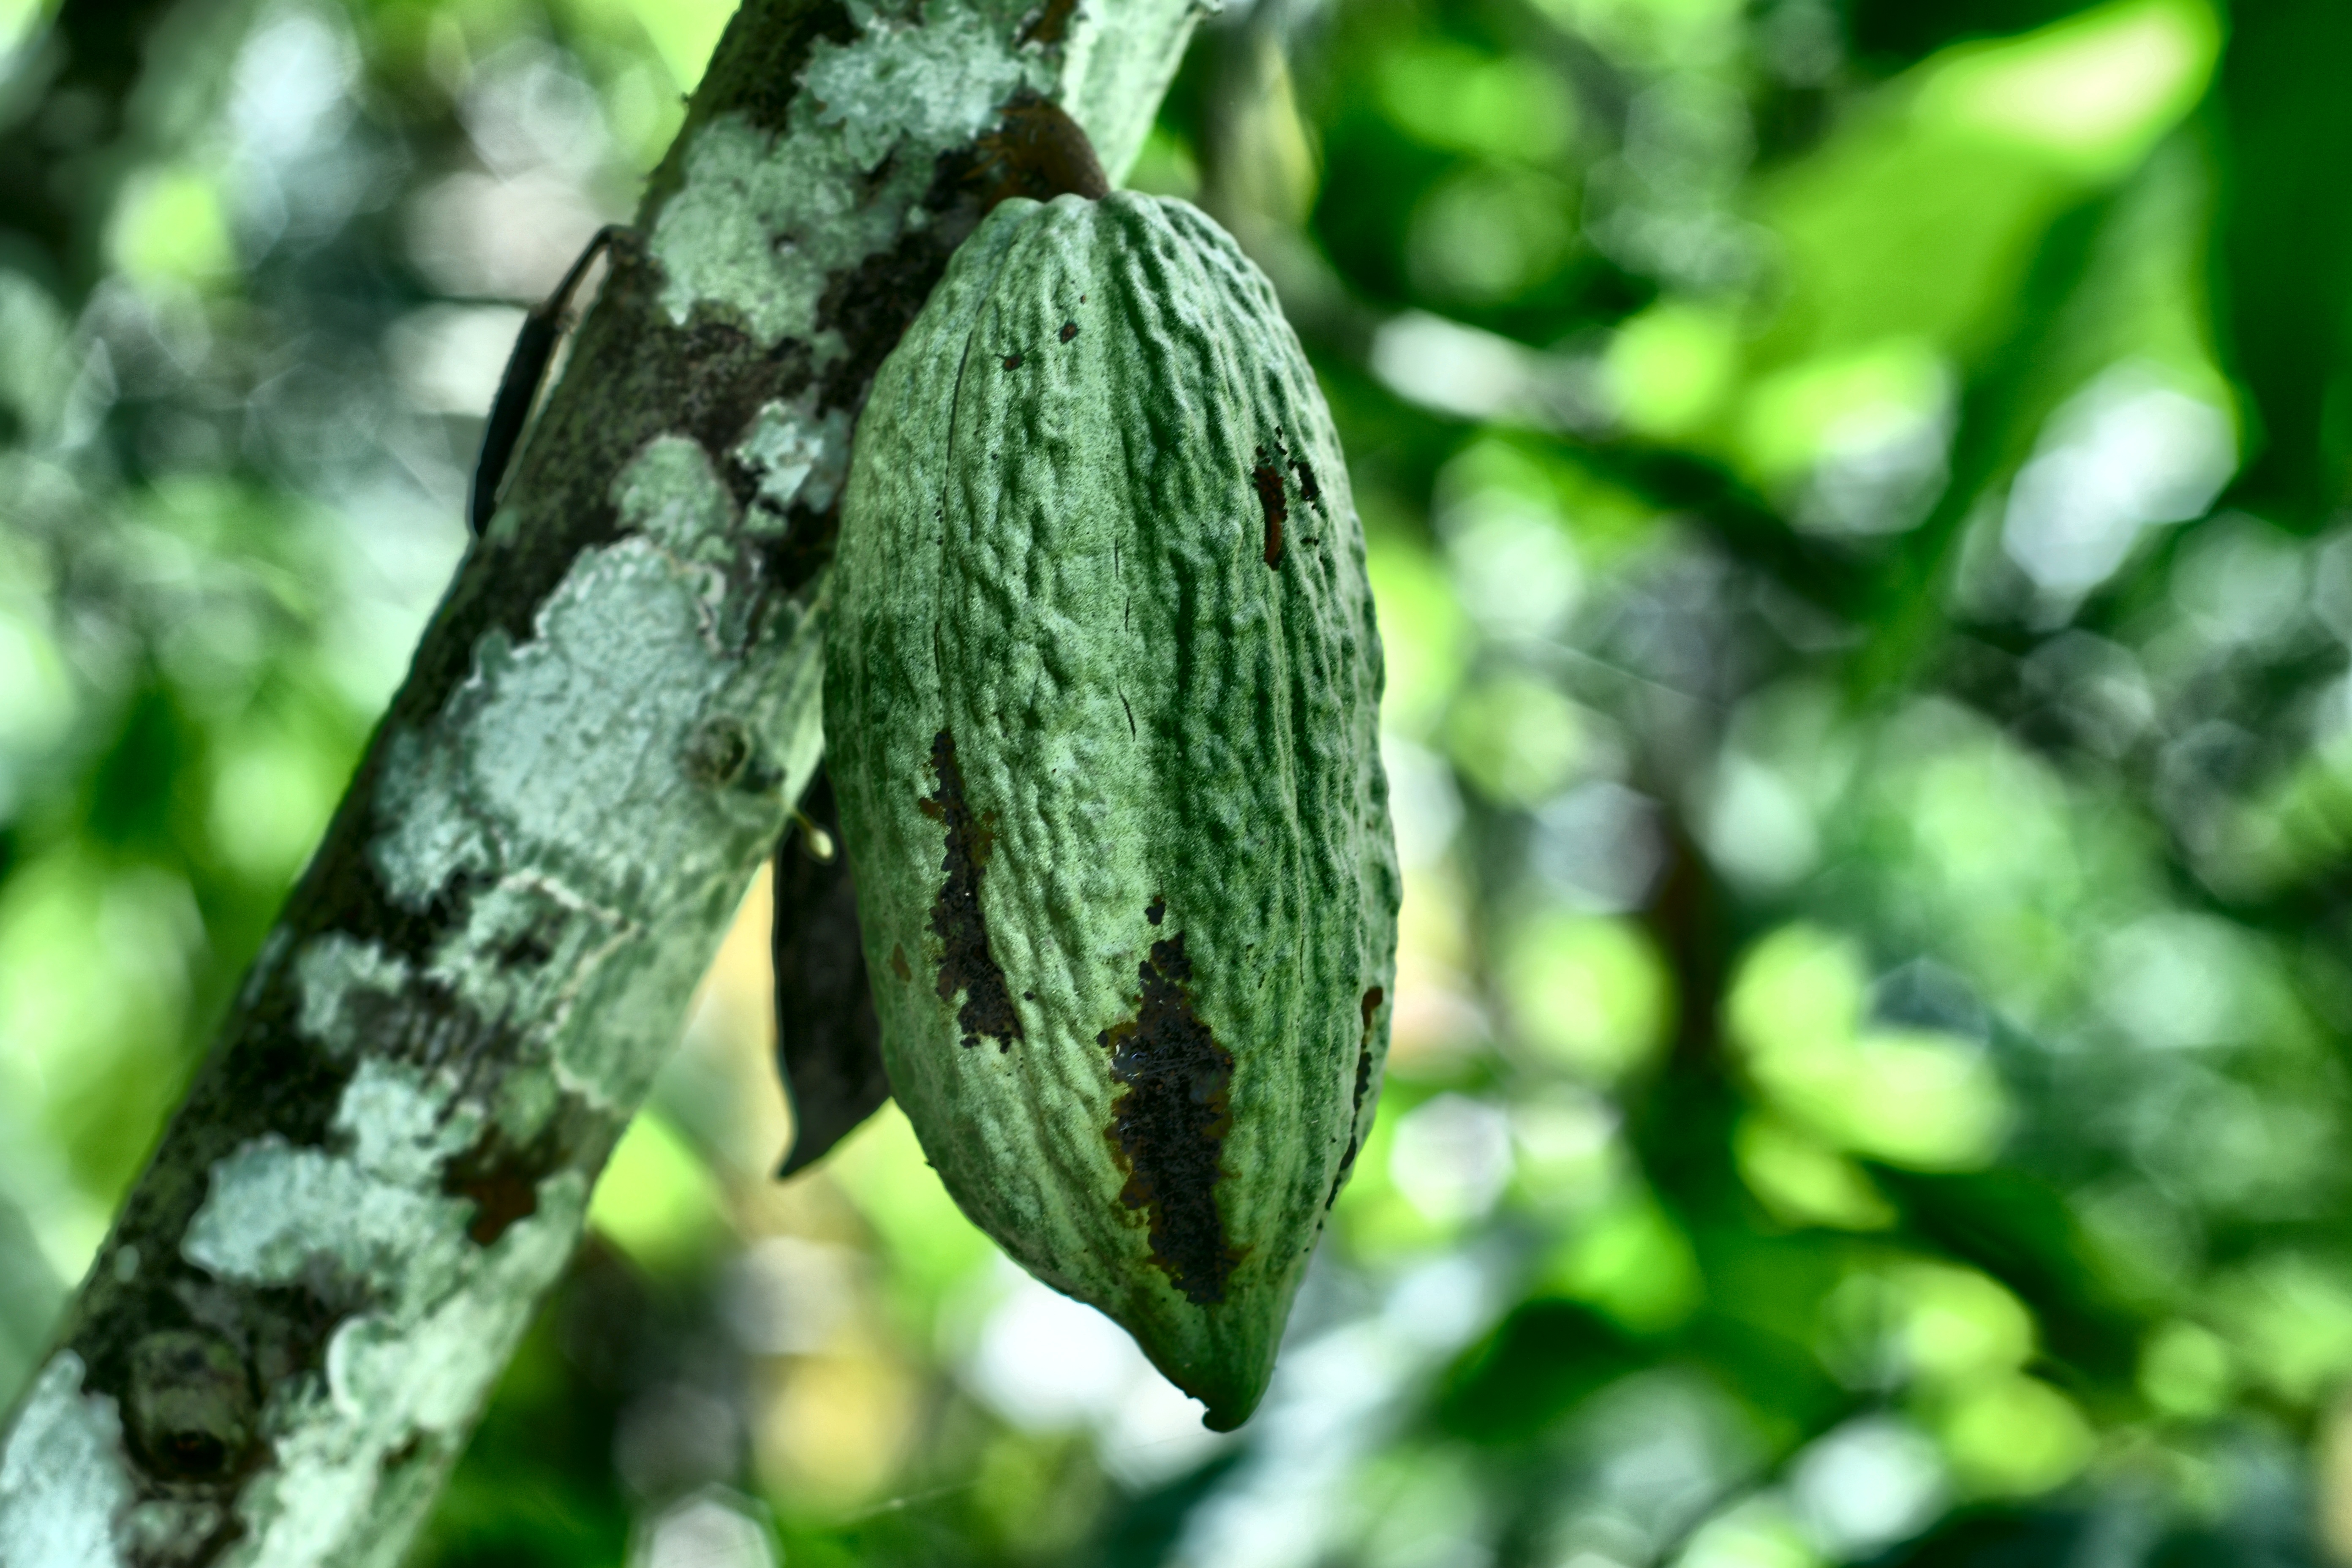
Maturity: unmature
Variety: Angoleta